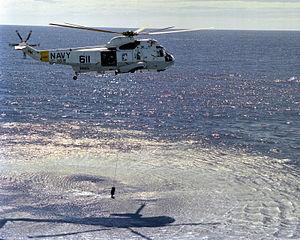
Un hydrophone est un microphone destiné à être utilisé sous l'eau. C'est un transducteur électroacoustique, c'est-à-dire qu'il transforme, dans les liquides, des ondes acoustiques en signaux électriques.
Le Sikorsky S-61, plus connu sous son appellation militaire de SH-3 Sea King est un hélicoptère bi-turbine de lutte anti-sous-marine et de sauvetage en mer.